Gwen Lux

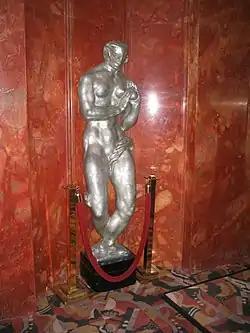
"Eve" in the lobby of Radio City Music Hall

Her commissions included sculptures for Radio City Music Hall in New York City, the McGraw-Hill Building in Chicago, the General Motors Technical Center in Detroit, and the centerpiece for the first-class dining room of the SS "United States." The Detroit Institute of Arts, the Hawaii State Art Museum, the Kresge Art Museum (Michigan State University, East Lansing). and the Mariners' Museum (Newport News, Virginia) are among the public collections holding her work.